Catopsbaatar

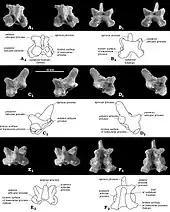
Lumbar vertebra of PM120/107 in multiple views

The only "Catopsbaatar" specimen which preserves the postcranial skeleton is PM120/107, which is fragmentary. It includes elements that are unknown, or incompletely preserved, in other multituberculates. One lumbar vertebra (the fifth or sixth, from between the rib cage and the pelvis) had a spinous process which was stout in side view and long when seen from above. The clavicle was slightly less curved than that of "Kryptobaatar" (resembling a bent rod which widened at each end), and measured about . The upper part of the scapulocoracoid was relatively wide in side view, and the lower part was very narrow. It was probably about long when complete. The preserved part of the humerus (upper arm bone) was about long. Its shaft was triangular in cross-section, relatively narrow when seen from above, and most of its width was occupied by the intertubercular groove. This groove was delimited on the side by the crest of the greater tubercle, whose middle part formed the deltopectoral crest. The ulnar condyle, where the ulna of the lower arm articulated with the humerus, was more prominent than the radial condyle (where the radius articulated), oval, and delimited from the radial condyle by a groove. The radius was about long, with a prominent head. Its shaft was smooth, compressed from top to bottom, and oval in cross-section. The ulna was compressed sideways, flatter than the radius, and about long as preserved.